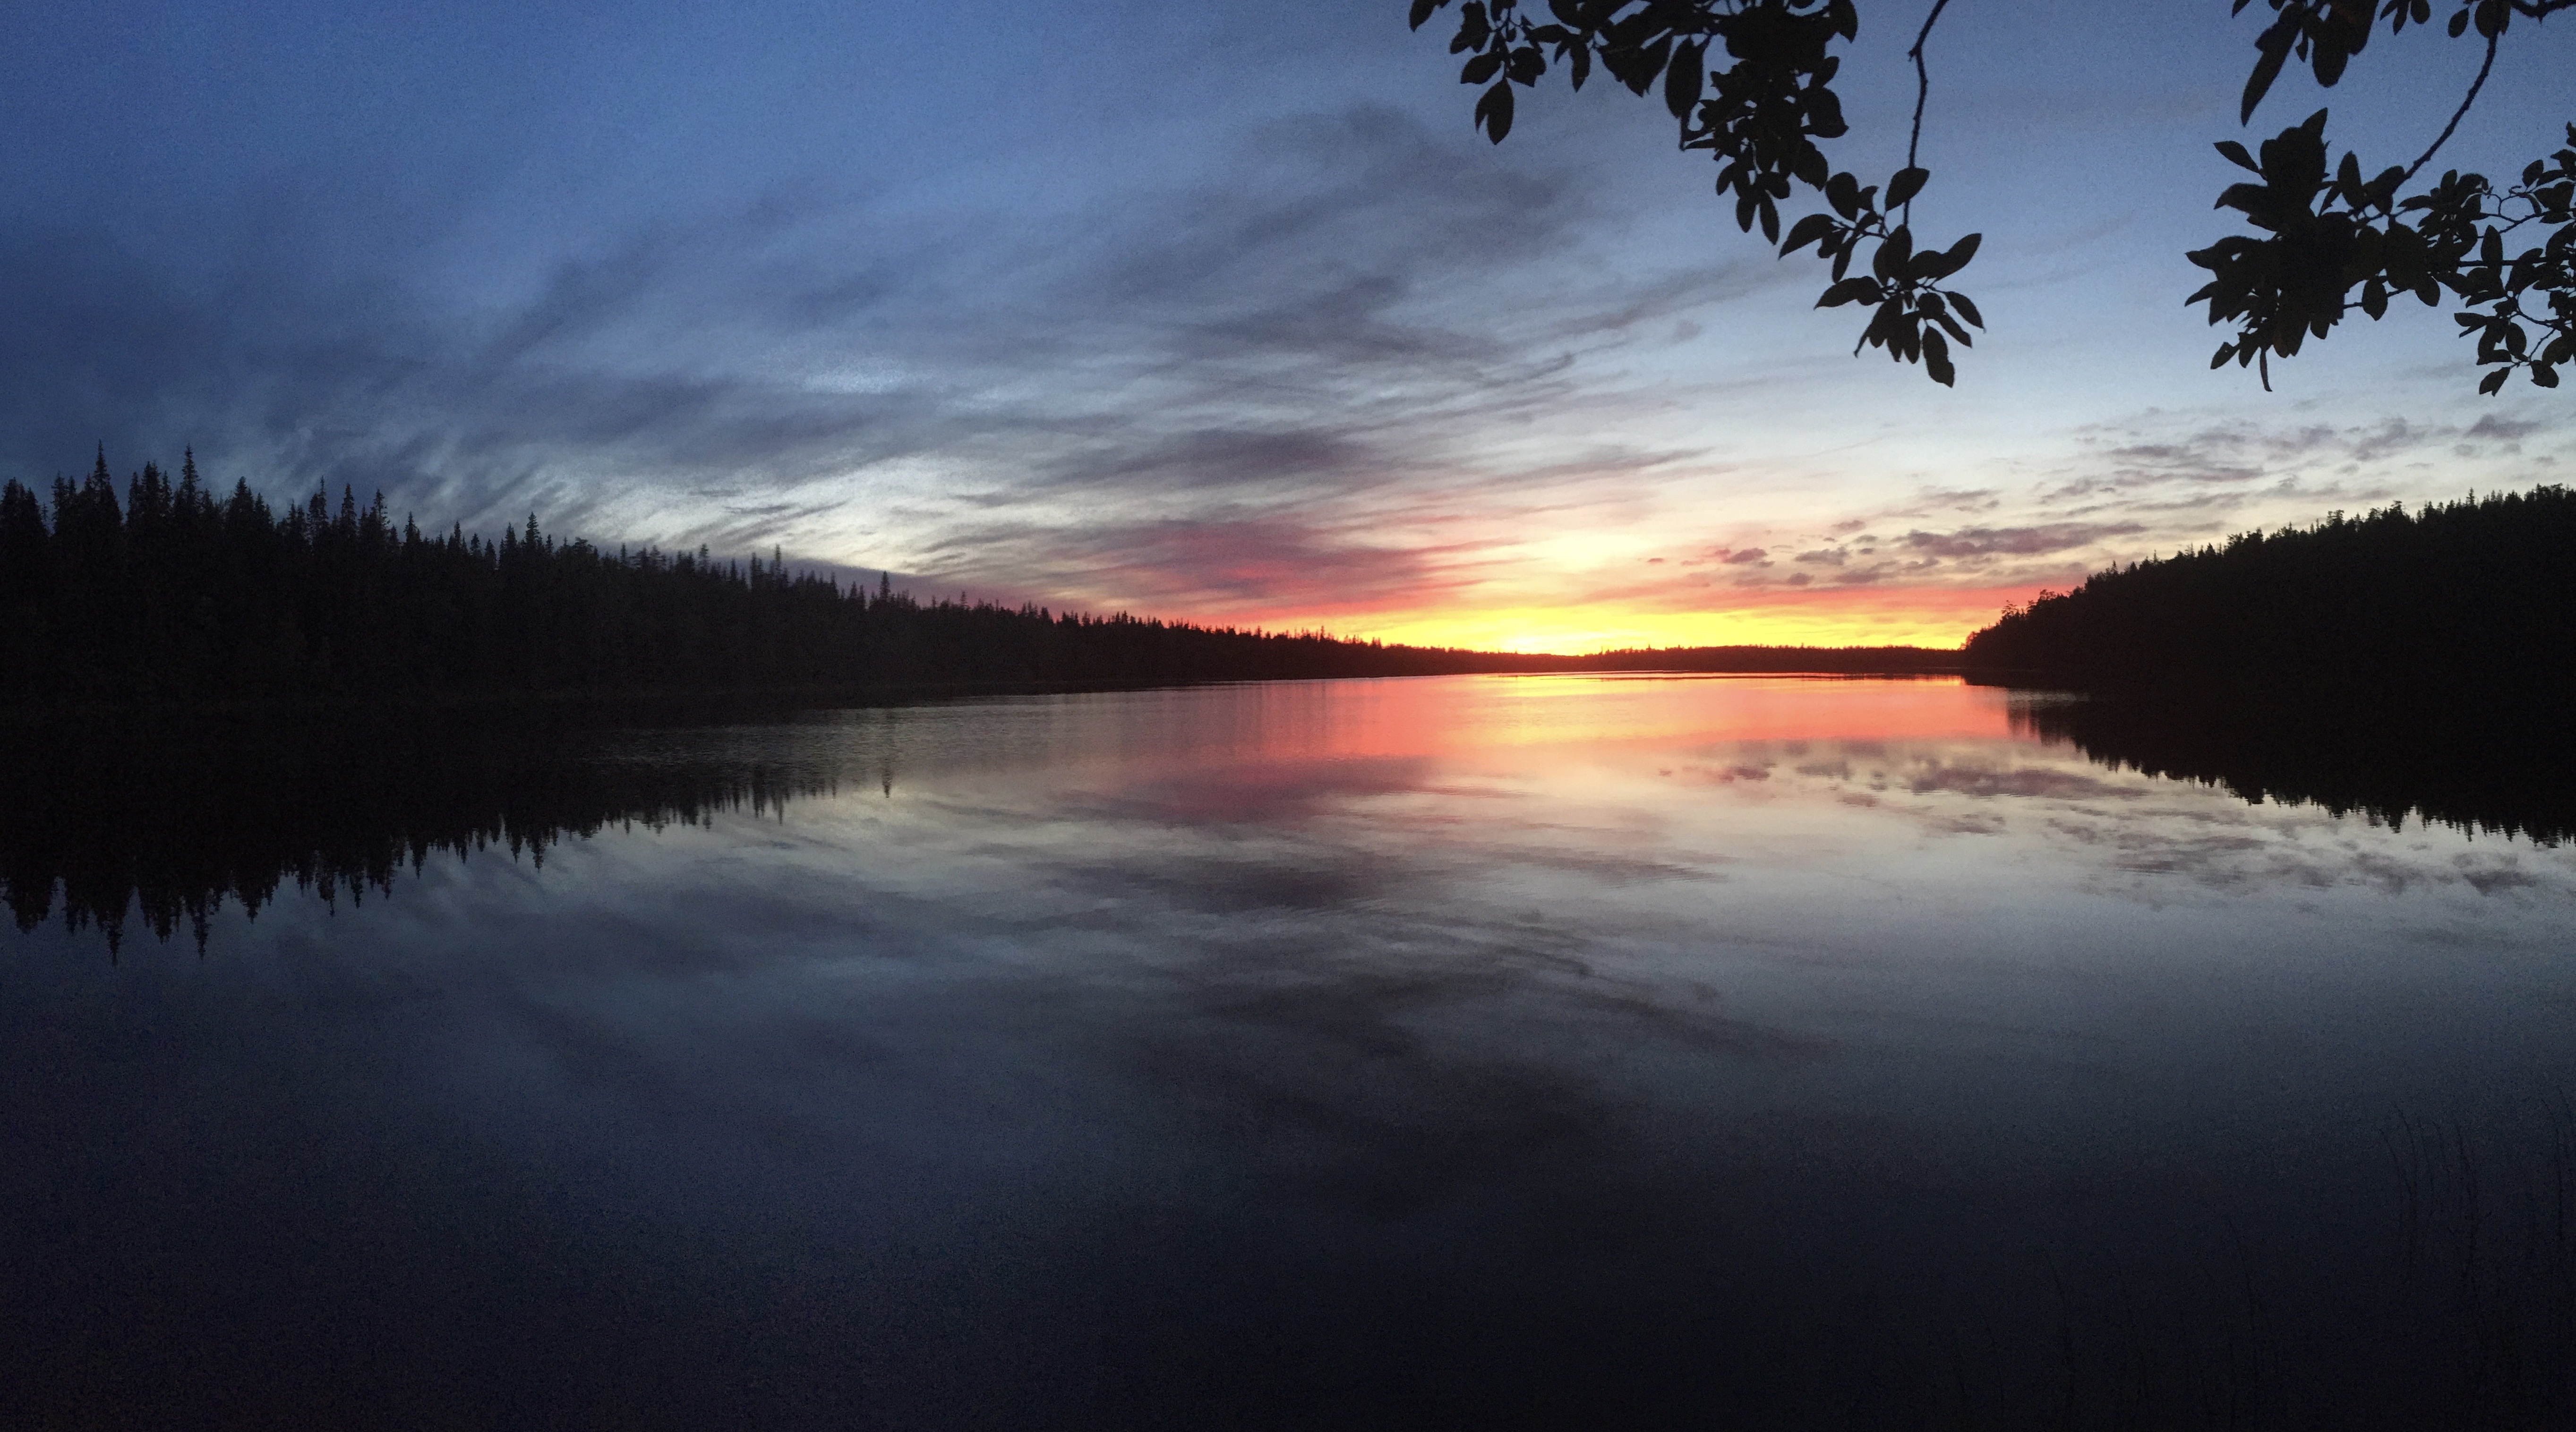
horizon, cloud, sky, sunrise, sunset, sunlight, morning, lake, dawn, atmosphere, river, dusk, evening, reflection, shadow, clouds, mood, loch, atmospheric phenomenon